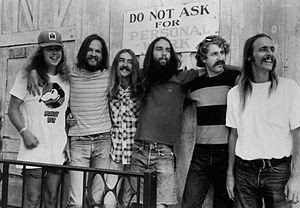
Les Ozark Mountain Daredevils sont un groupe de rock américain, formé en 1971 à Springfield, dans l'État du Missouri.